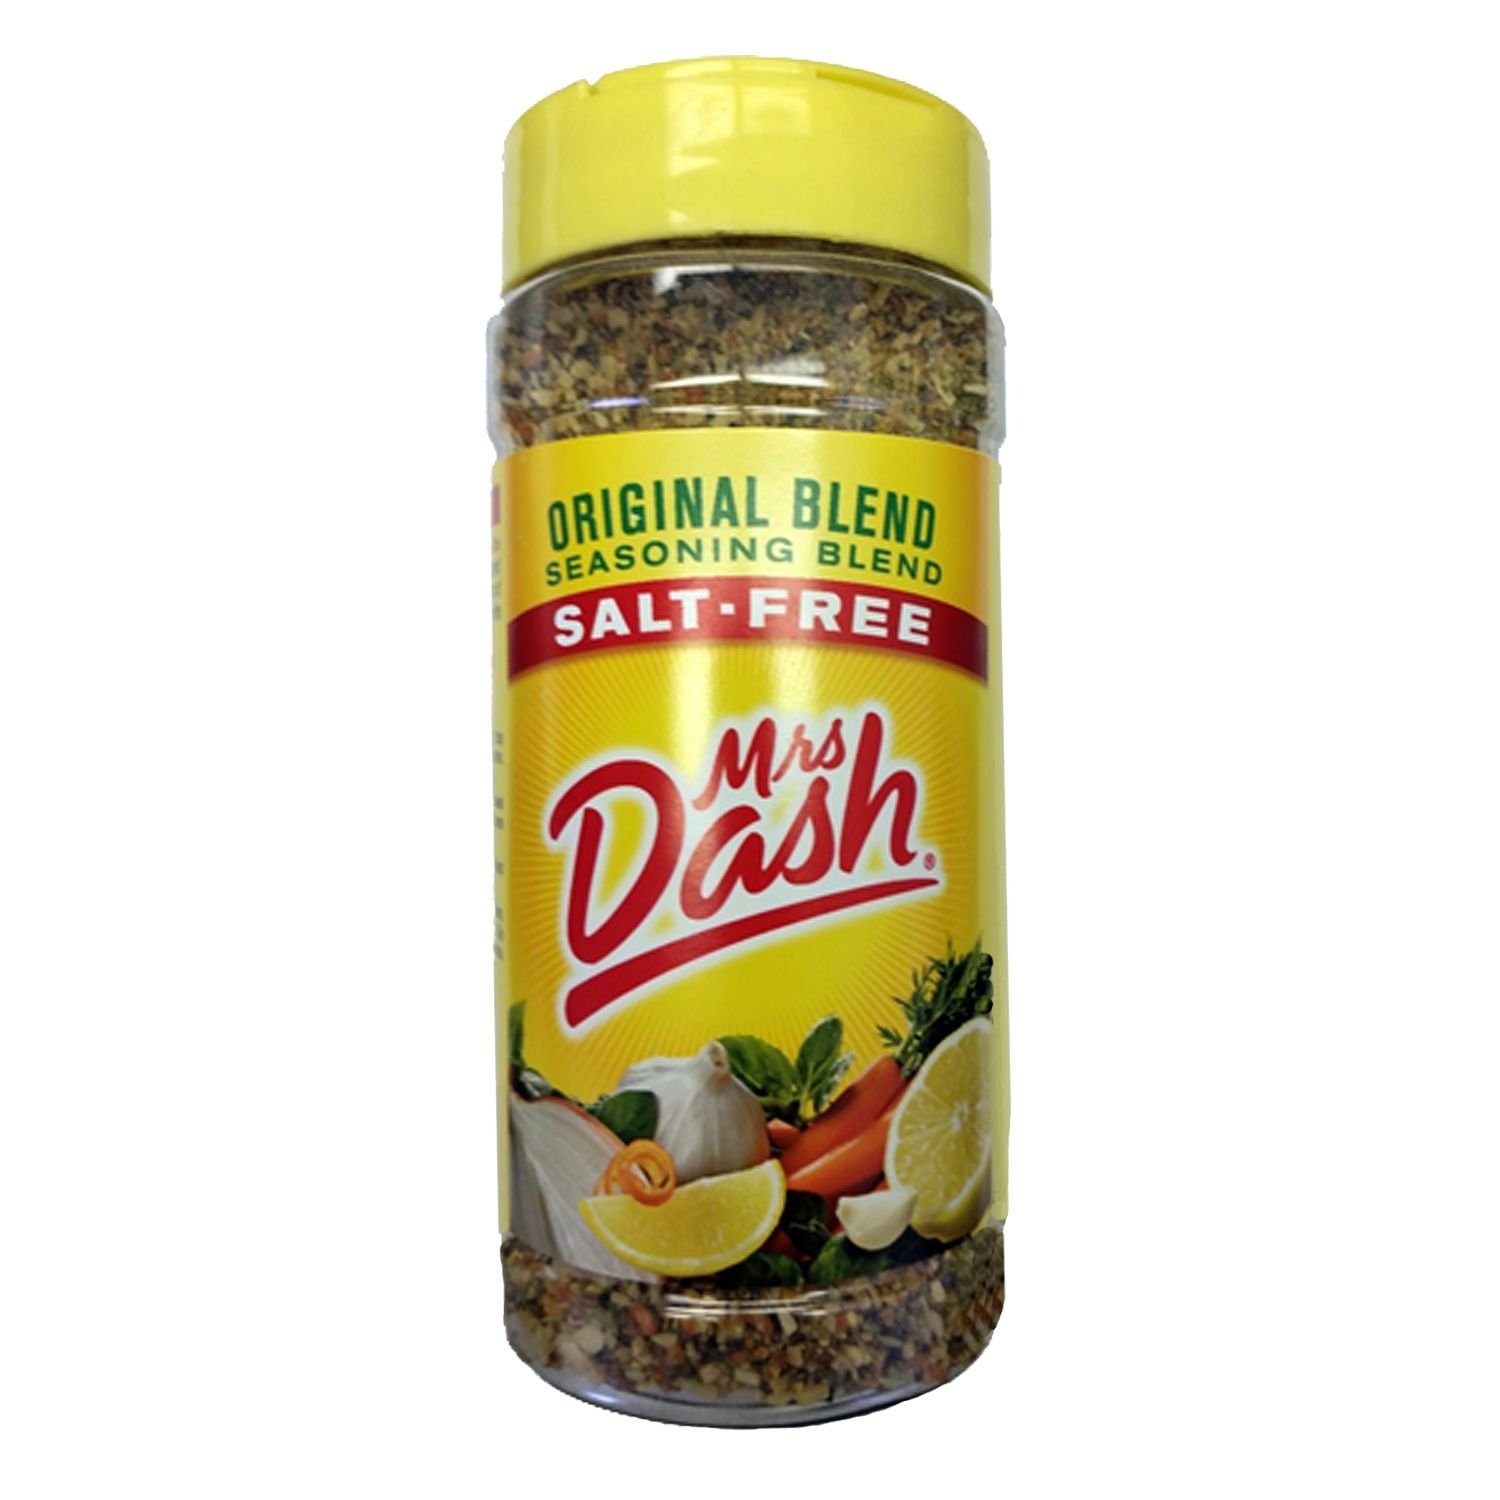
Item Name: Mrs. Dash-Original Seasoning Blend (10 oz) (Pack of 3)
Value: 3.0
Unit: Count

Price: 20.885